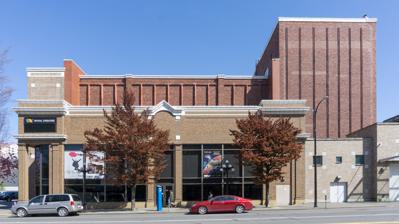
Building: Royal Theatre (Victoria, British Columbia)
Country: Unknown
Year built: 1913
Historic site in Victoria, British Columbia Royal Theatre The Royal Theatre in Victoria, British Columbia Location 805 Broughton Street Victoria , British Columbia V8W 1E5 Coordinates 48°25′23.6″N 123°21′44.4″W / 48.423222°N 123.362333°W / 48.423222; -123.362333 Built 1913 Original use Proscenium Arch Theatre intended for Drama and Concert production Current use Same Architect William D'Oyly Hamilton Rochfort and Eben W. Sankey Governing body The Royal and McPherson Theatre Society Website Official Site National Historic Site of Canada Designated 1987 The Royal Theatre is a proscenium arch theatre and concert hall located in Victoria , British Columbia , Canada. It was designed in 1912 by William D'Oyly Hamilton Rochfort and Eben W. Sankey. Rochfort was very active as an architect in Victoria from 1908 until he left for the war in 1914 . Opened in 1913, the theatre has operated under many guises, including cinema (1917–1981; operated during some of that time by Famous Players ), in 1972 the Municipalities of Oak Bay, Saanich and Victoria purchased the theatre from Famous Players. Since 1982, it has become one of the finest touring destinations in Canada with a fully modernized production department and box office system, while maintaining the grace and style that an early 20th century provides. The theatre was designated a National Historic Site of Canada in 1987. Today, the theatre has a capacity of 1,416. It is a popular venue, staging concerts, and musicals, featuring the best of local and international productions. Notable visiting performers Sarah Bernhardt Carlos Montoya Mikhail Baryshnikov Luciano Pavarotti Roger Hodgson "Weird Al" Yankovic Crosby Stills and Nash Herbie Hancock Jethro Tull (band) Mavis Staples Hiromi Uehara Gregory Porter John Cleese Chris Cornell Broadway Touring Local Opera Productions International Touring Dance See also List of historic places in Victoria, British Columbia References